Eurasian siskin

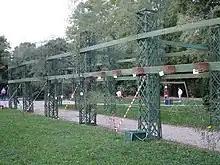
Structure holding cages used for listening to siskins at the singing contest of Sagra dei Osei, Italy

The siskin is mainly a granivore, although it varies its diet depending on the season. It primarily feeds in trees, avoiding eating on the ground.